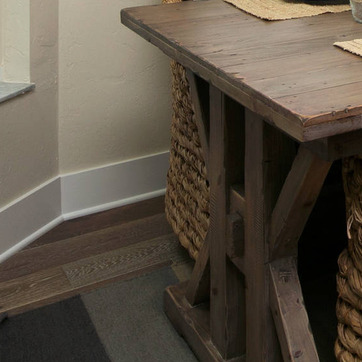
Material: other